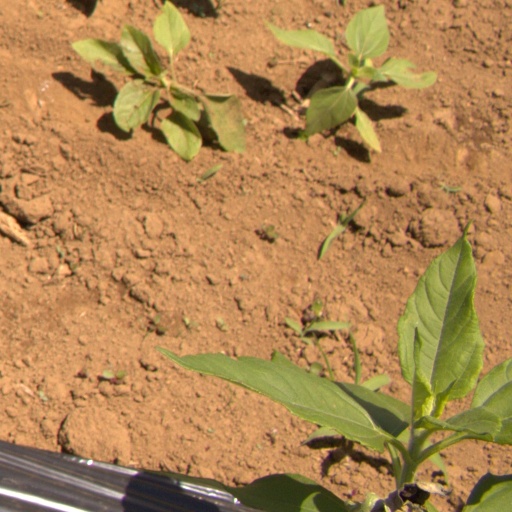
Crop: Jerusalem artichoke